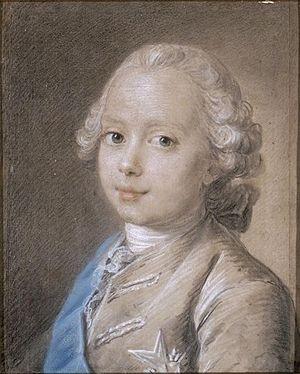
Louis XVI, né le 23 août 1754 à Versailles et mort guillotiné le 21 janvier 1793 à Paris, est roi de France et de Navarre du 10 mai 1774 au 6 novembre 1789, puis roi des Français jusqu’au 21 septembre 1792. Il est le dernier roi de France de la période dite de l'Ancien Régime.
Le duché de Bourgogne est fondé en 880 à partir du royaume de Bourgogne, par les rois carolingiens Louis III et Carloman II, ainsi que les membres princiers de leur famille qui se partagent l'Empire carolingien de Charlemagne dont ils ont hérité. Ils féodalisent tous les royaumes carolingiens de France en duchés et comtés vassaux des rois de France.
Louis-Joseph-Xavier François, né le 13 septembre 1751 à Versailles, mort le 22 mars 1761, était un prince de sang royal français de la dynastie des Bourbons.
Jean-Martial Frédou de la Bretonnière, né le 28 janvier 1710 à Fontenay-Saint-Père et mort le 26 février 1795 à Versailles, est un artiste français du XVIIIᵉ siècle, peintre, dessinateur et pastelliste, réputé pour son œuvre de portraitiste.